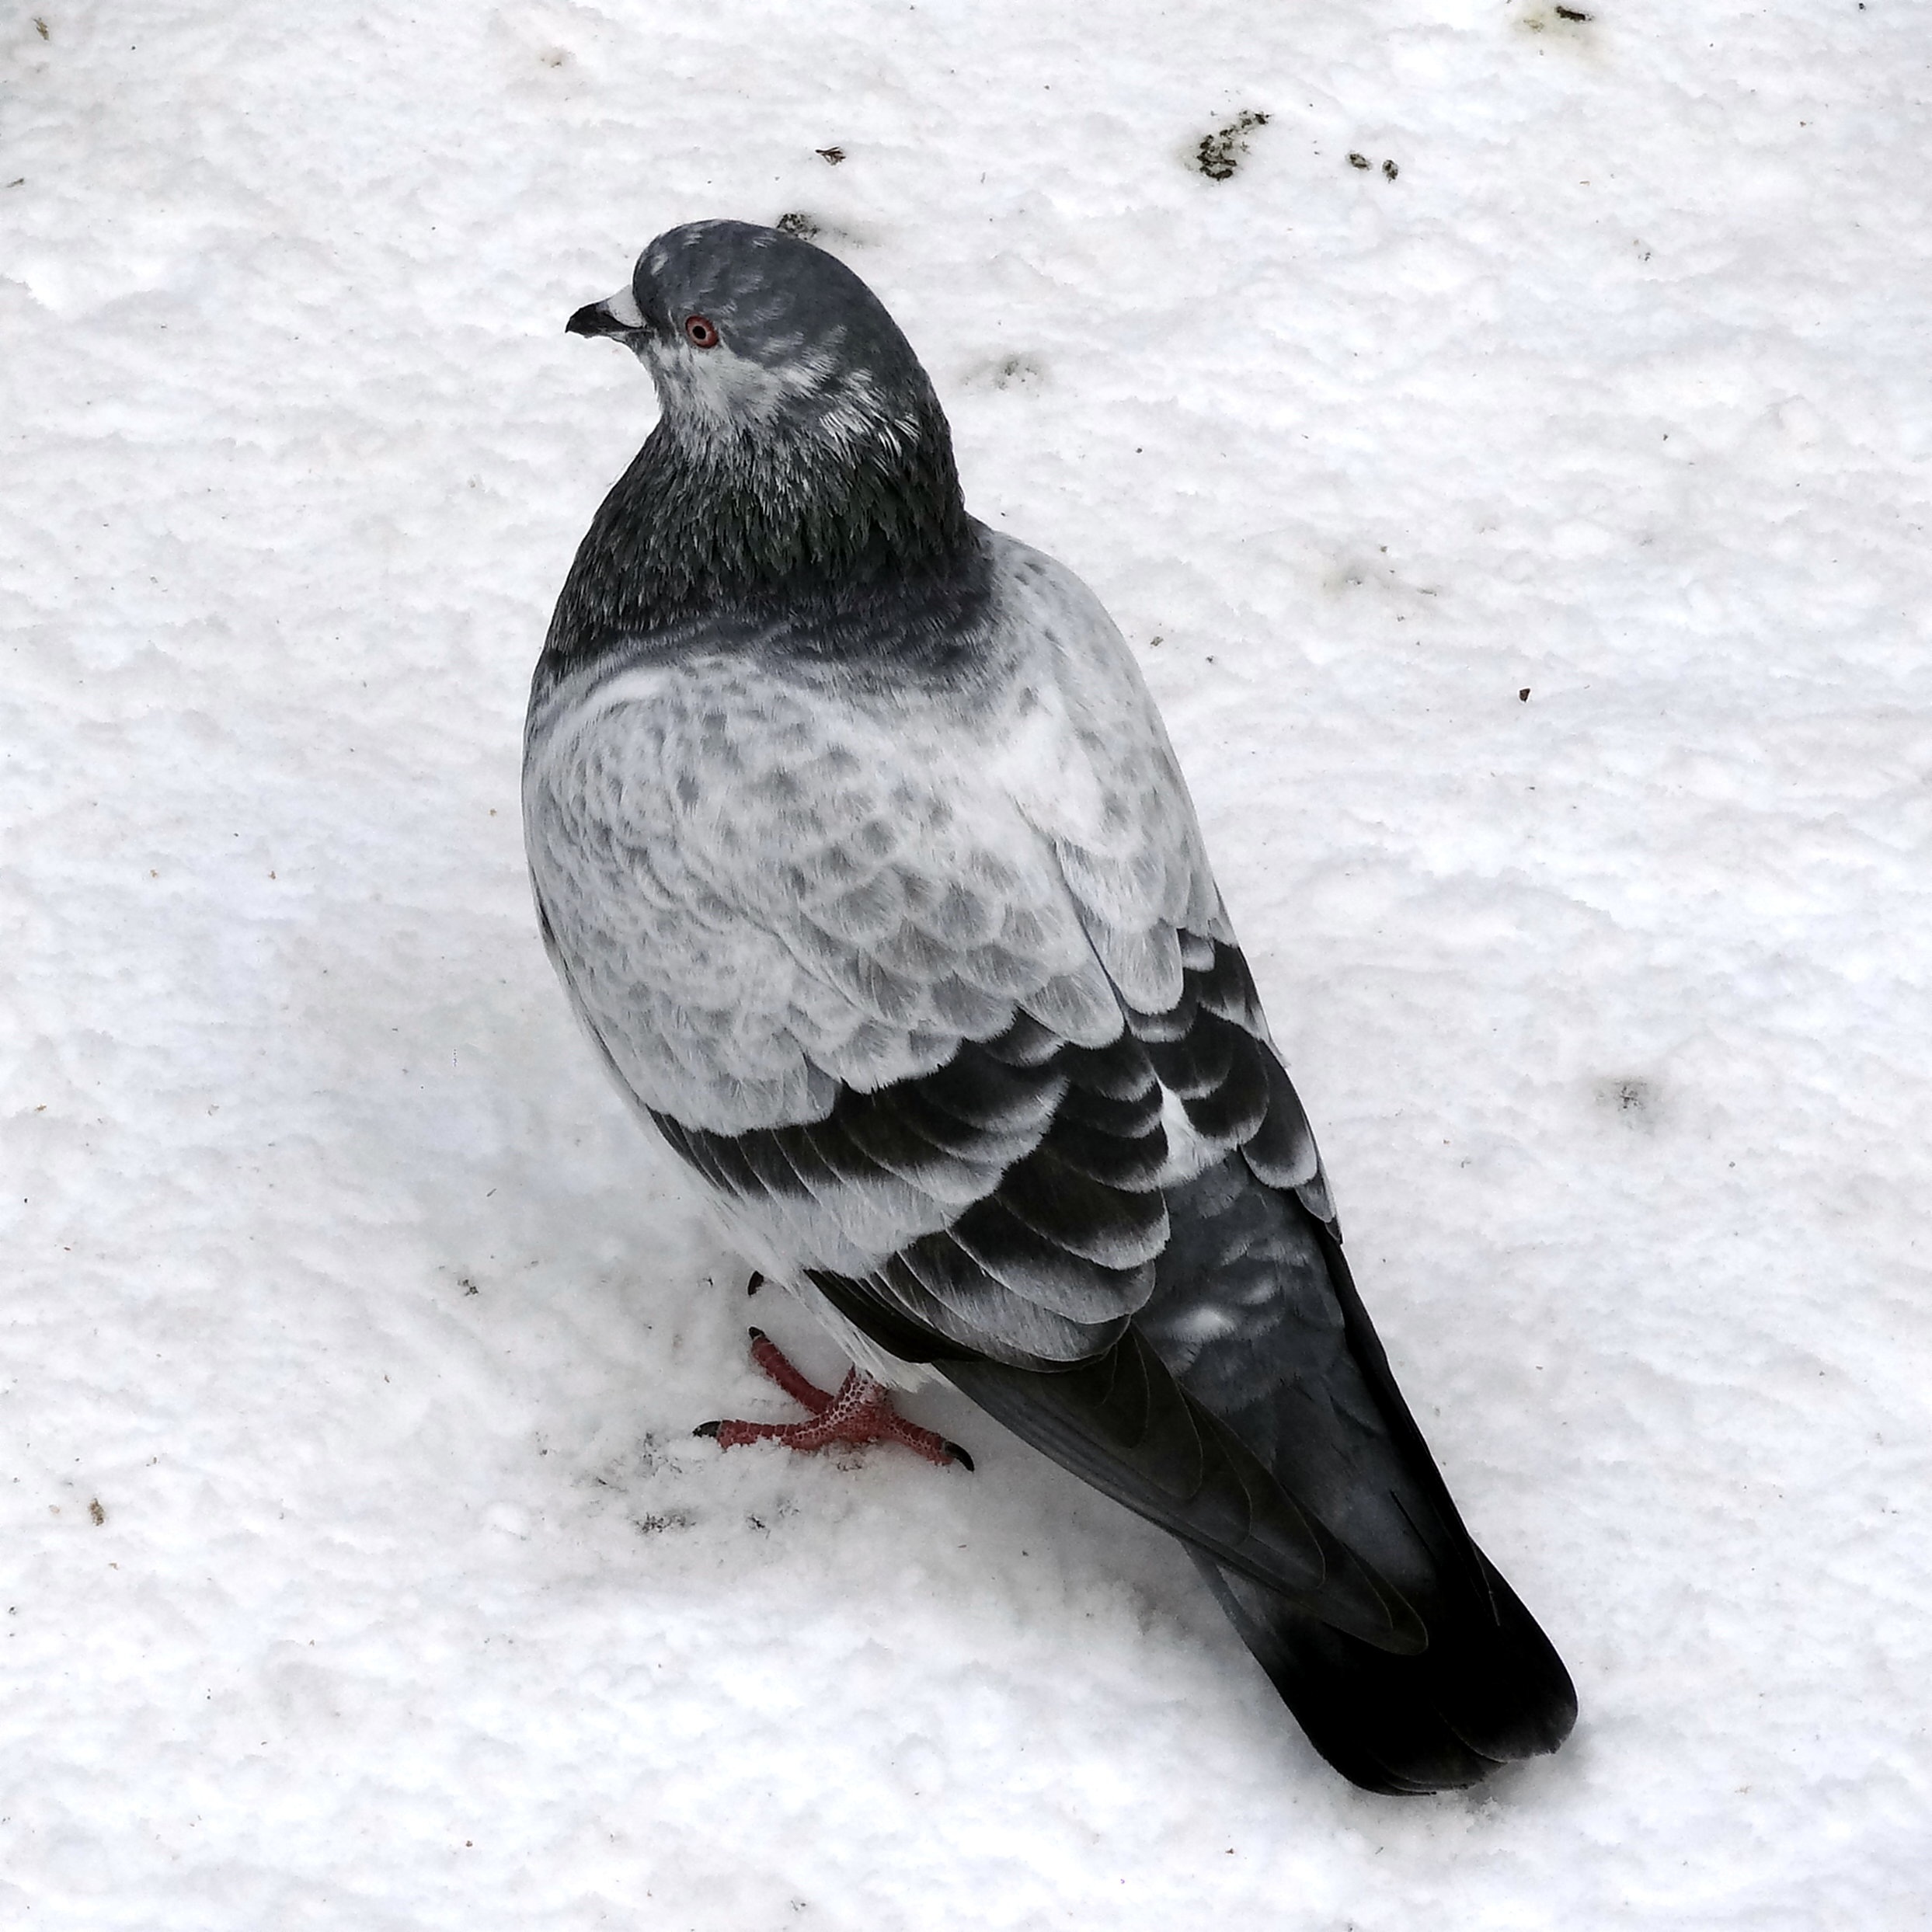
snow, winter, bird, wing, beak, fauna, plumage, dove, vertebrate, perching bird, pigeons and doves, stock dove